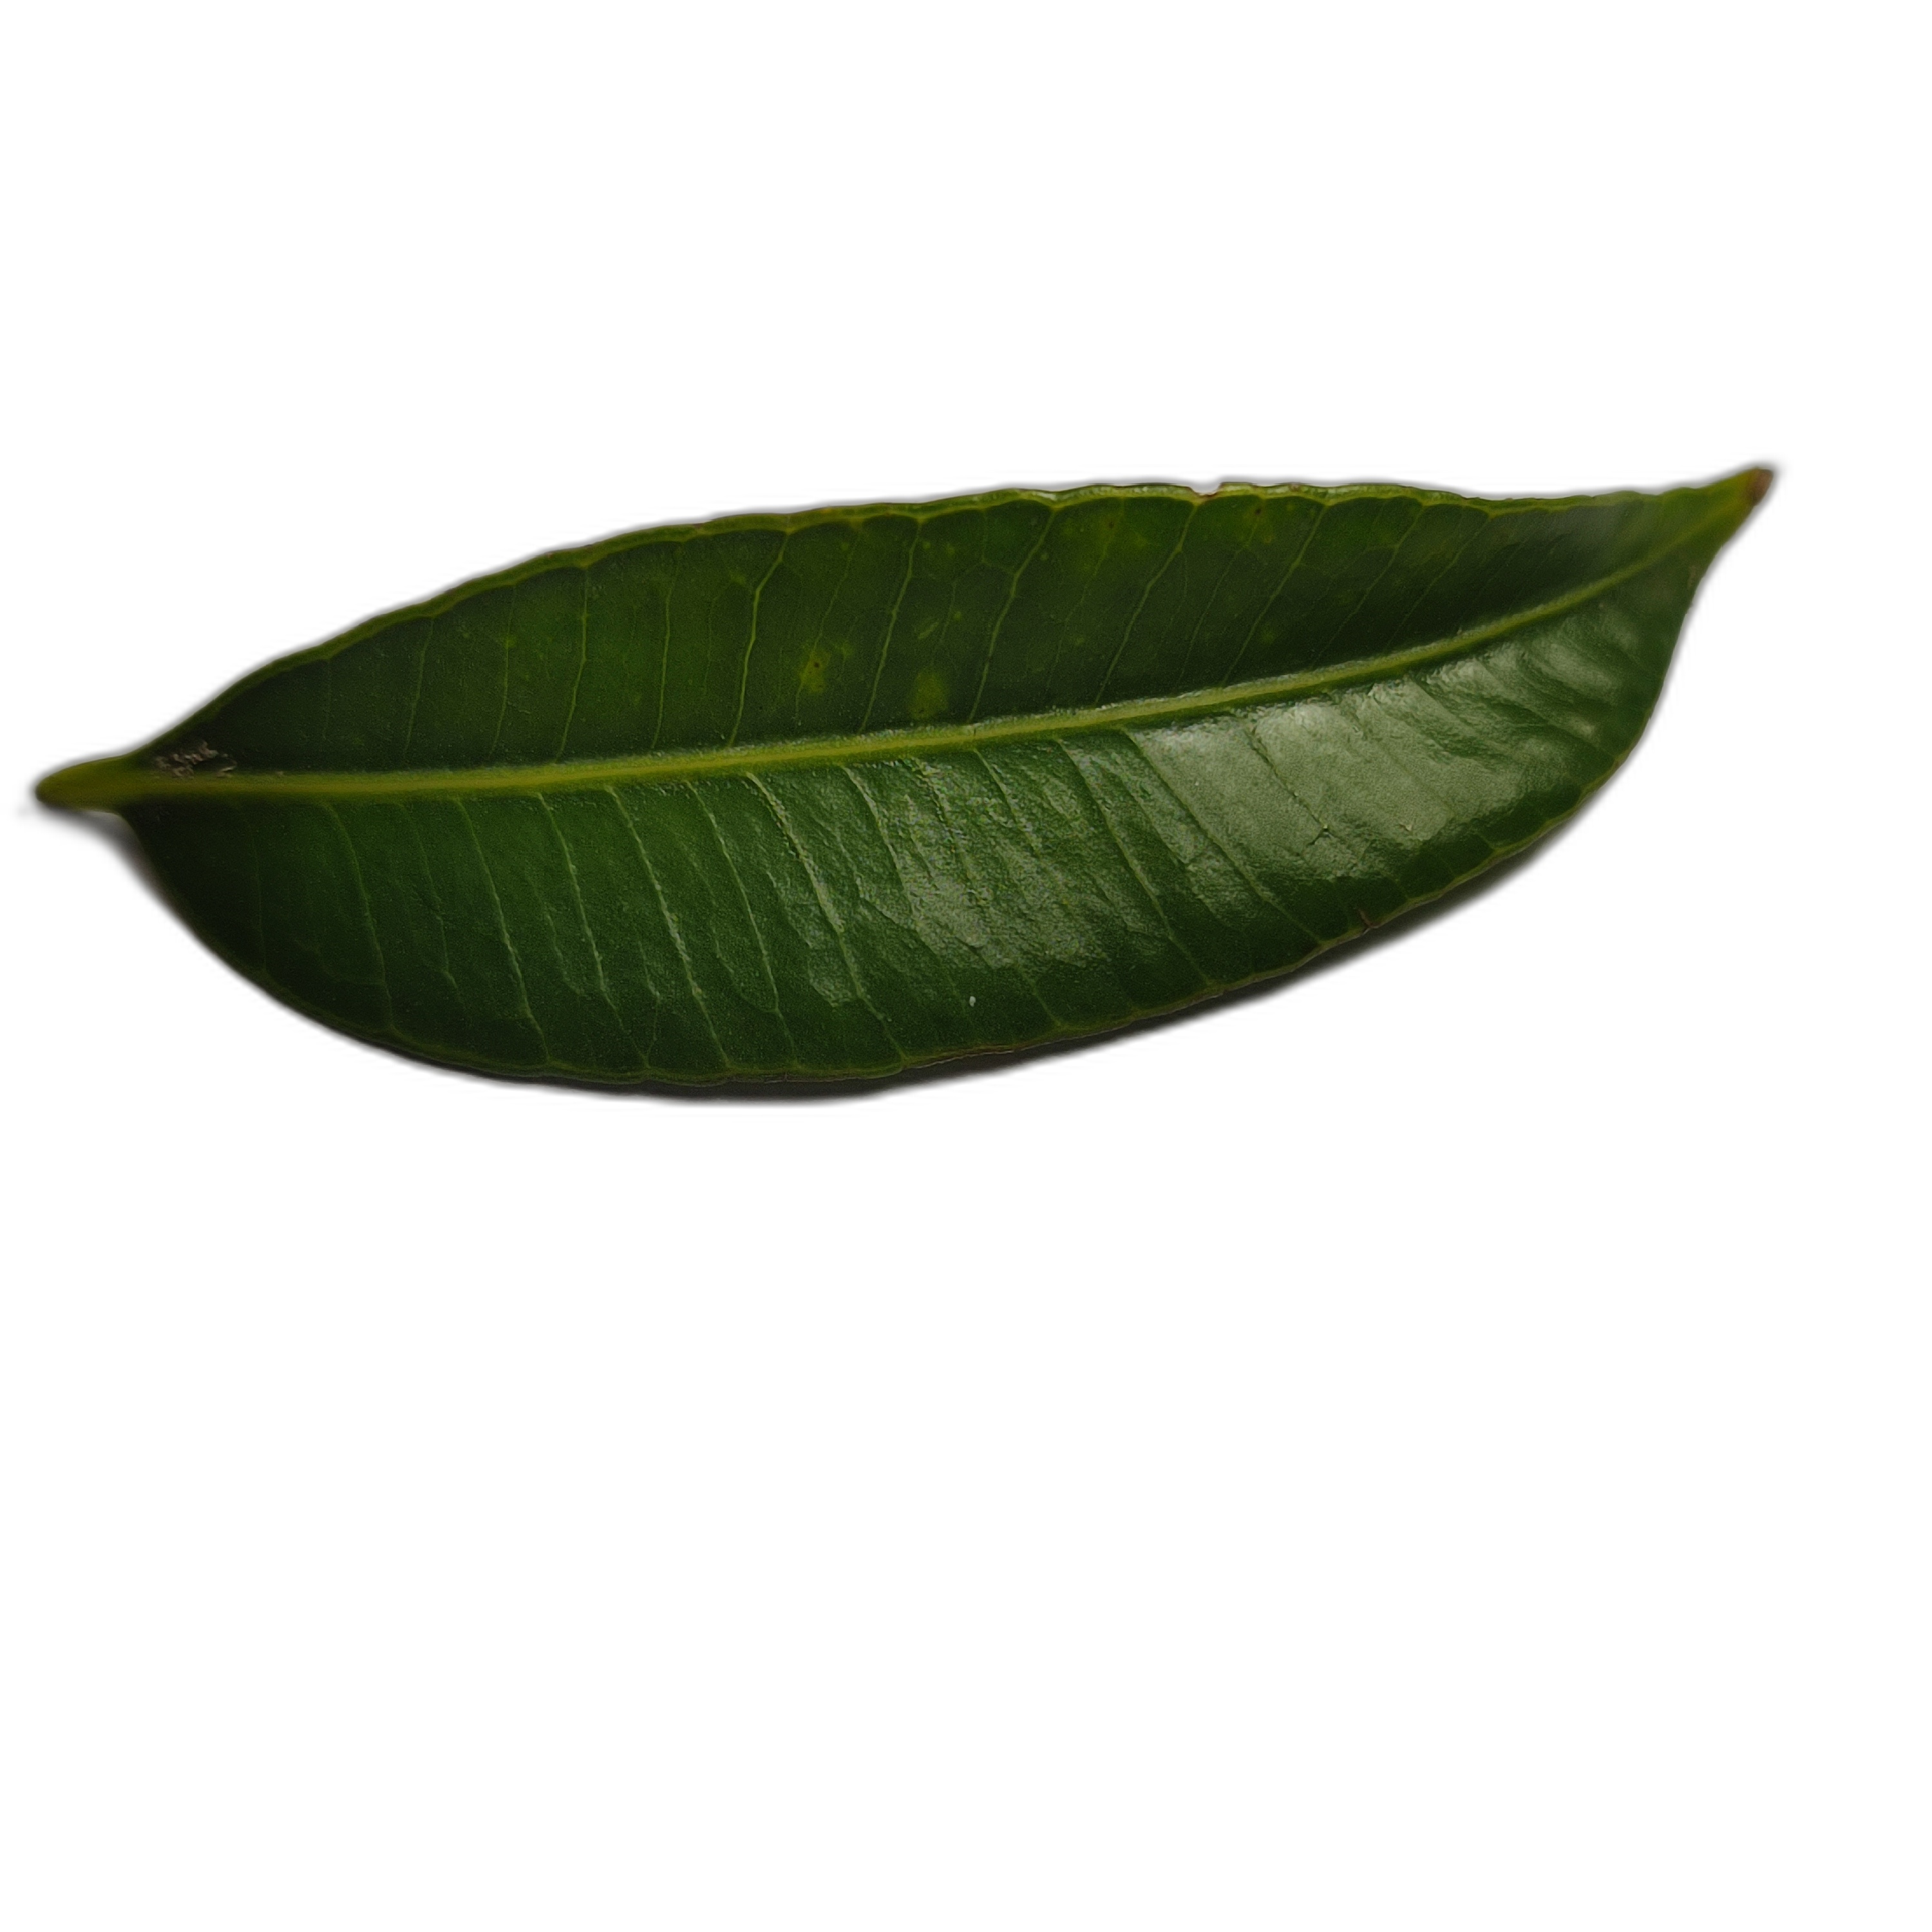
Label: healthy